Murder in Mesopotamia

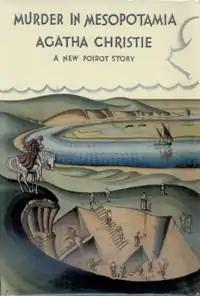
Dust-jacket illustration of the first UK edition

Murder in Mesopotamia is a work of detective fiction by British writer Agatha Christie, first published in the UK by the Collins Crime Club on 6 July 1936 and in the US by Dodd, Mead and Company later in the same year. The UK edition retailed at seven shillings and sixpence (7/6) and the US edition at $2.00. The cover was designed by Robin McCartney.